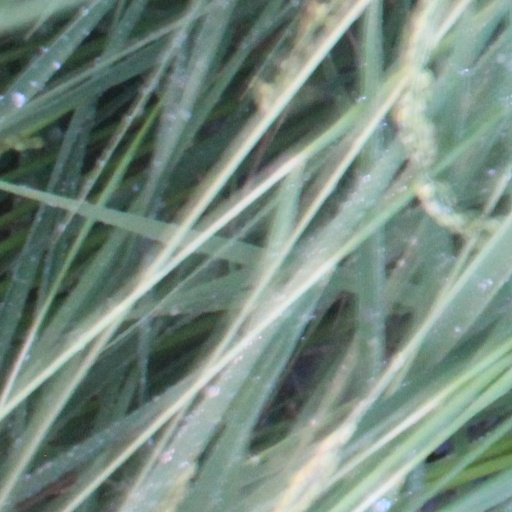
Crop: rice